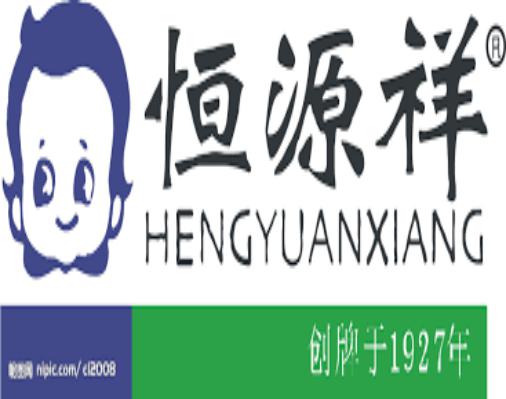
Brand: HengYuXiang
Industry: Necessities